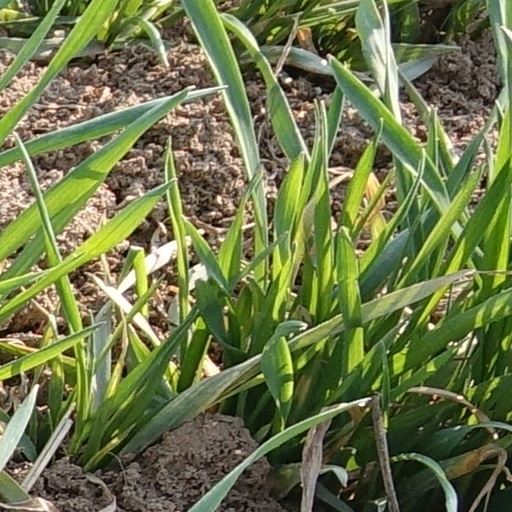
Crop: wheat